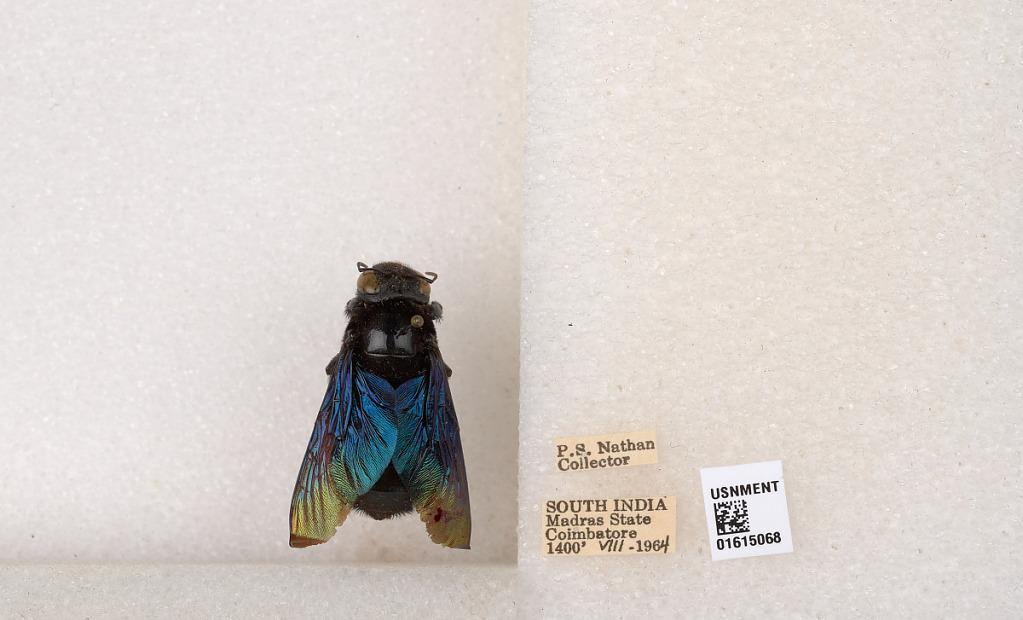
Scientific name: Xylocopa (Biluna) auripennis auripennis Lepeletier
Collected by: P. Nathan
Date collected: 1964-8-1
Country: India
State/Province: Tamil Nadu
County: Coimbatore
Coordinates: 10.9955, 76.9034